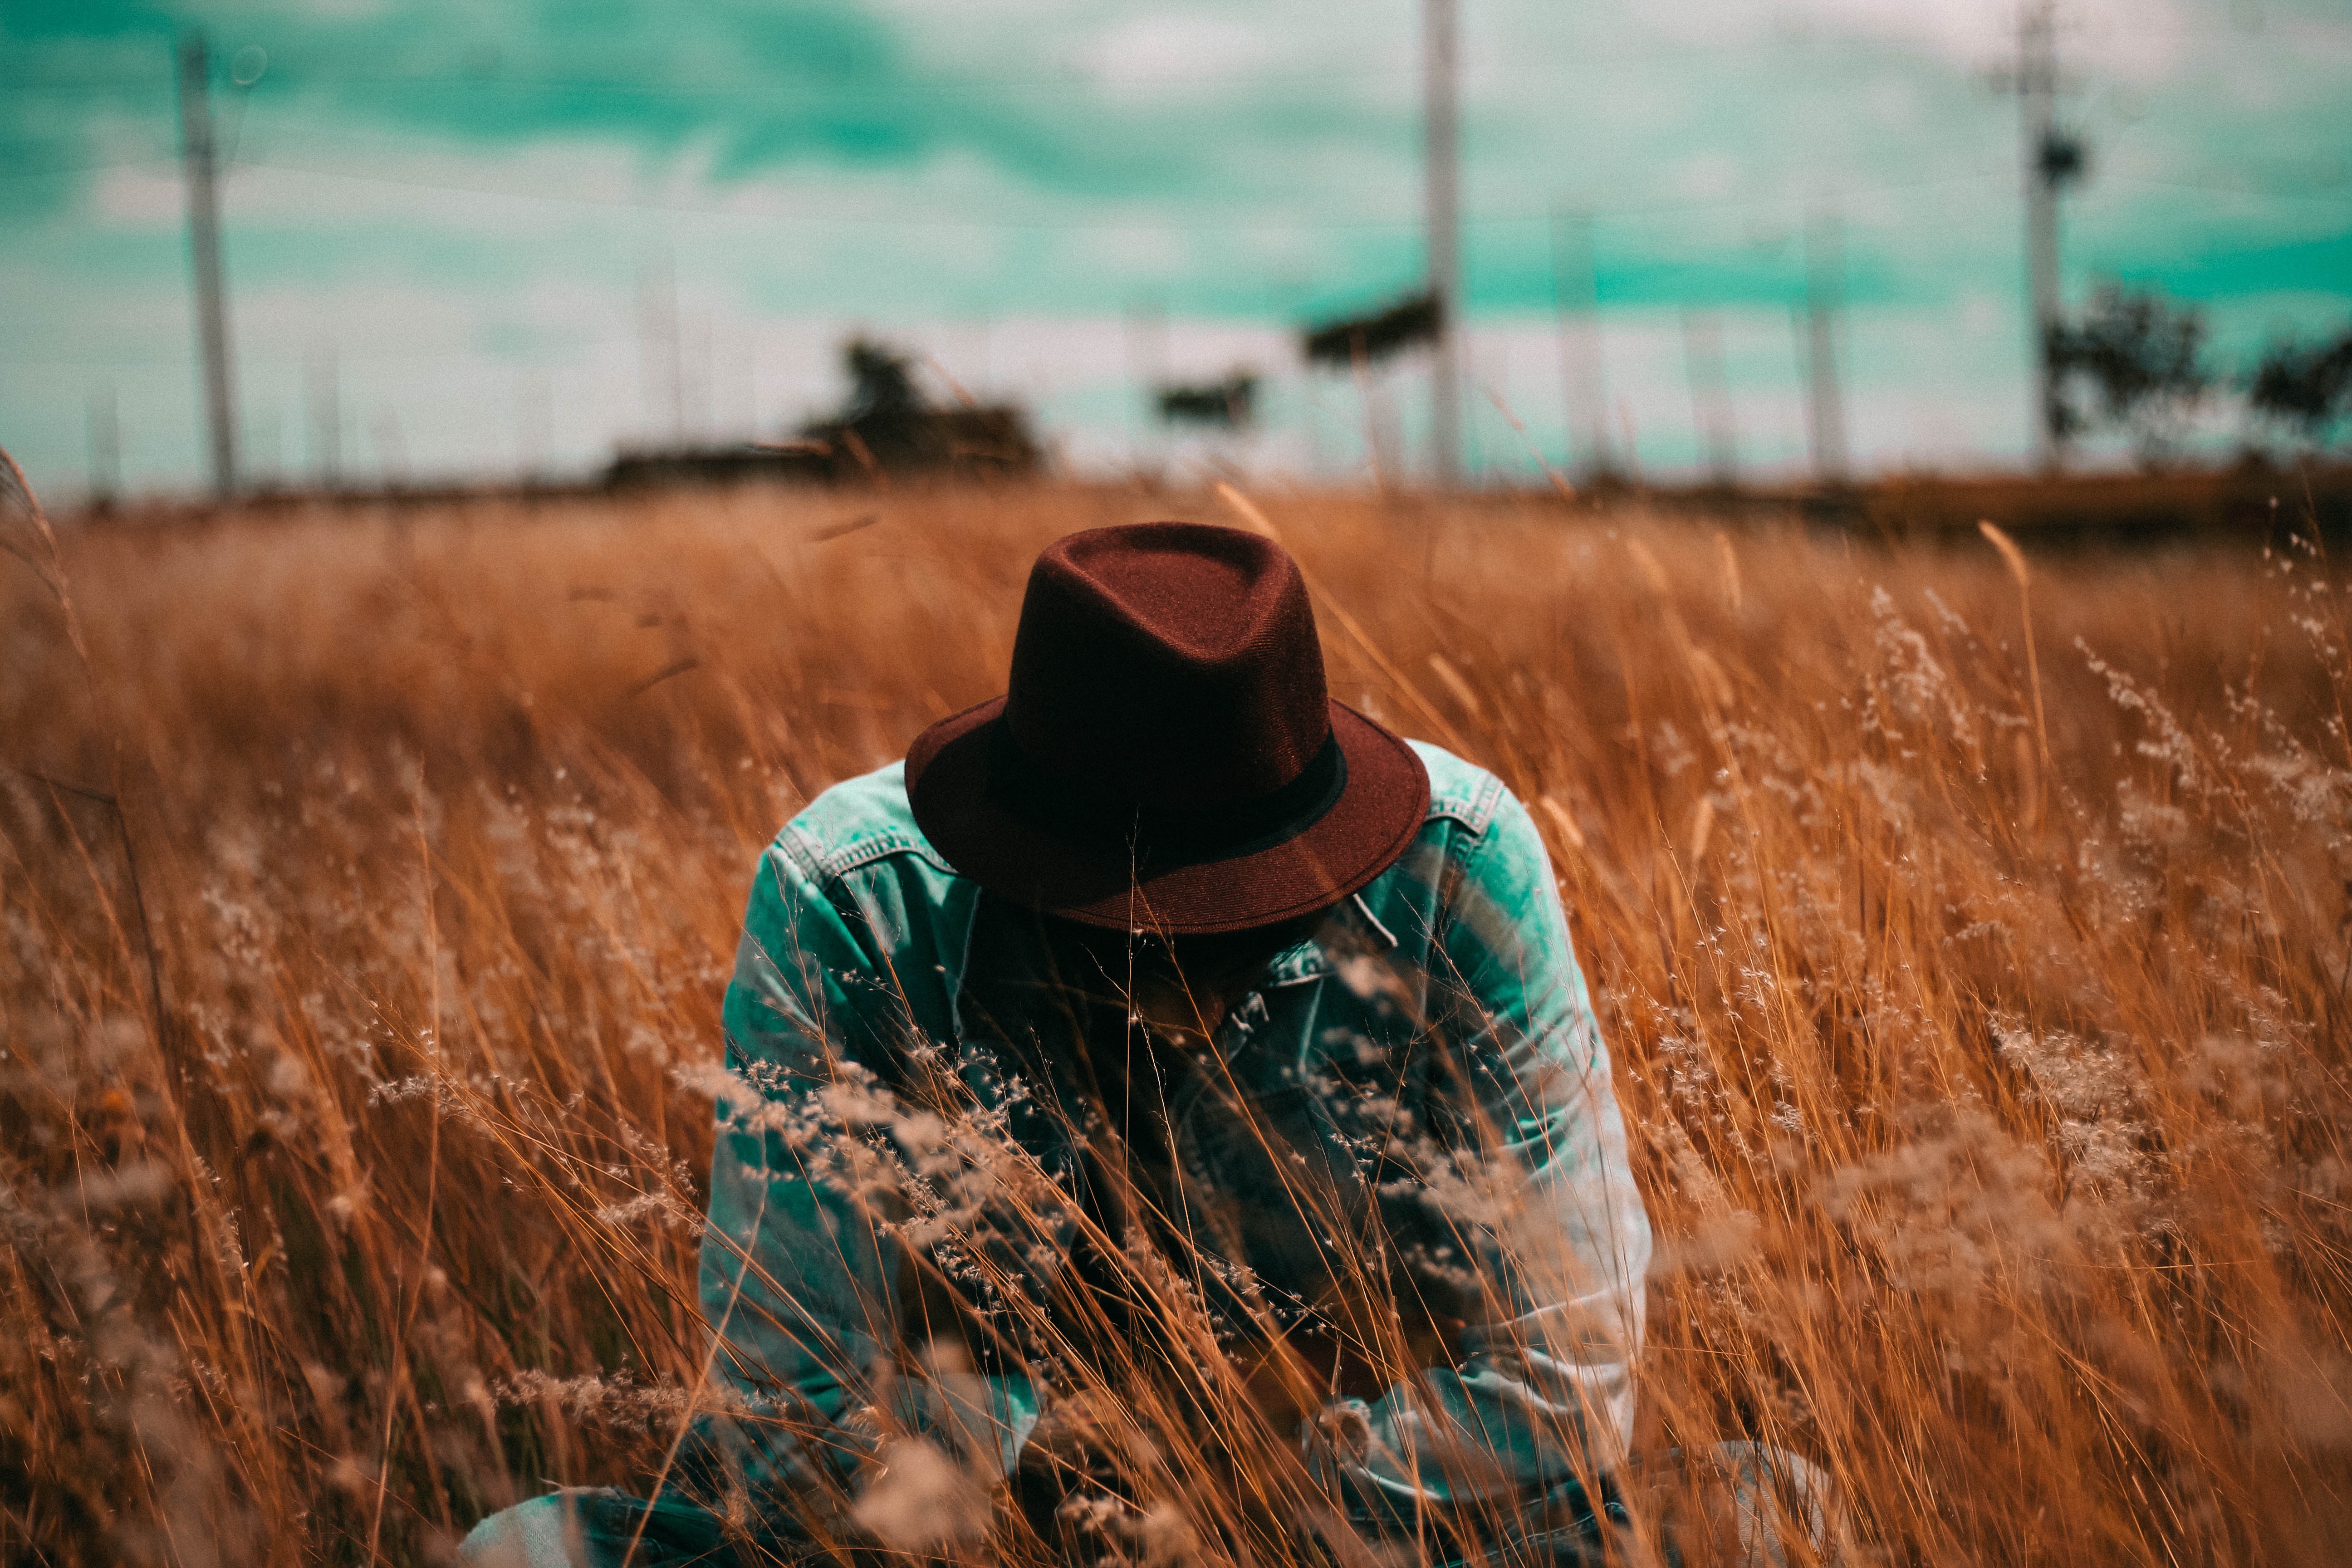
man, water, nature, grass, field, meadow, morning, male, spring, crop, color, agriculture, season, photograph, rural area, grass family